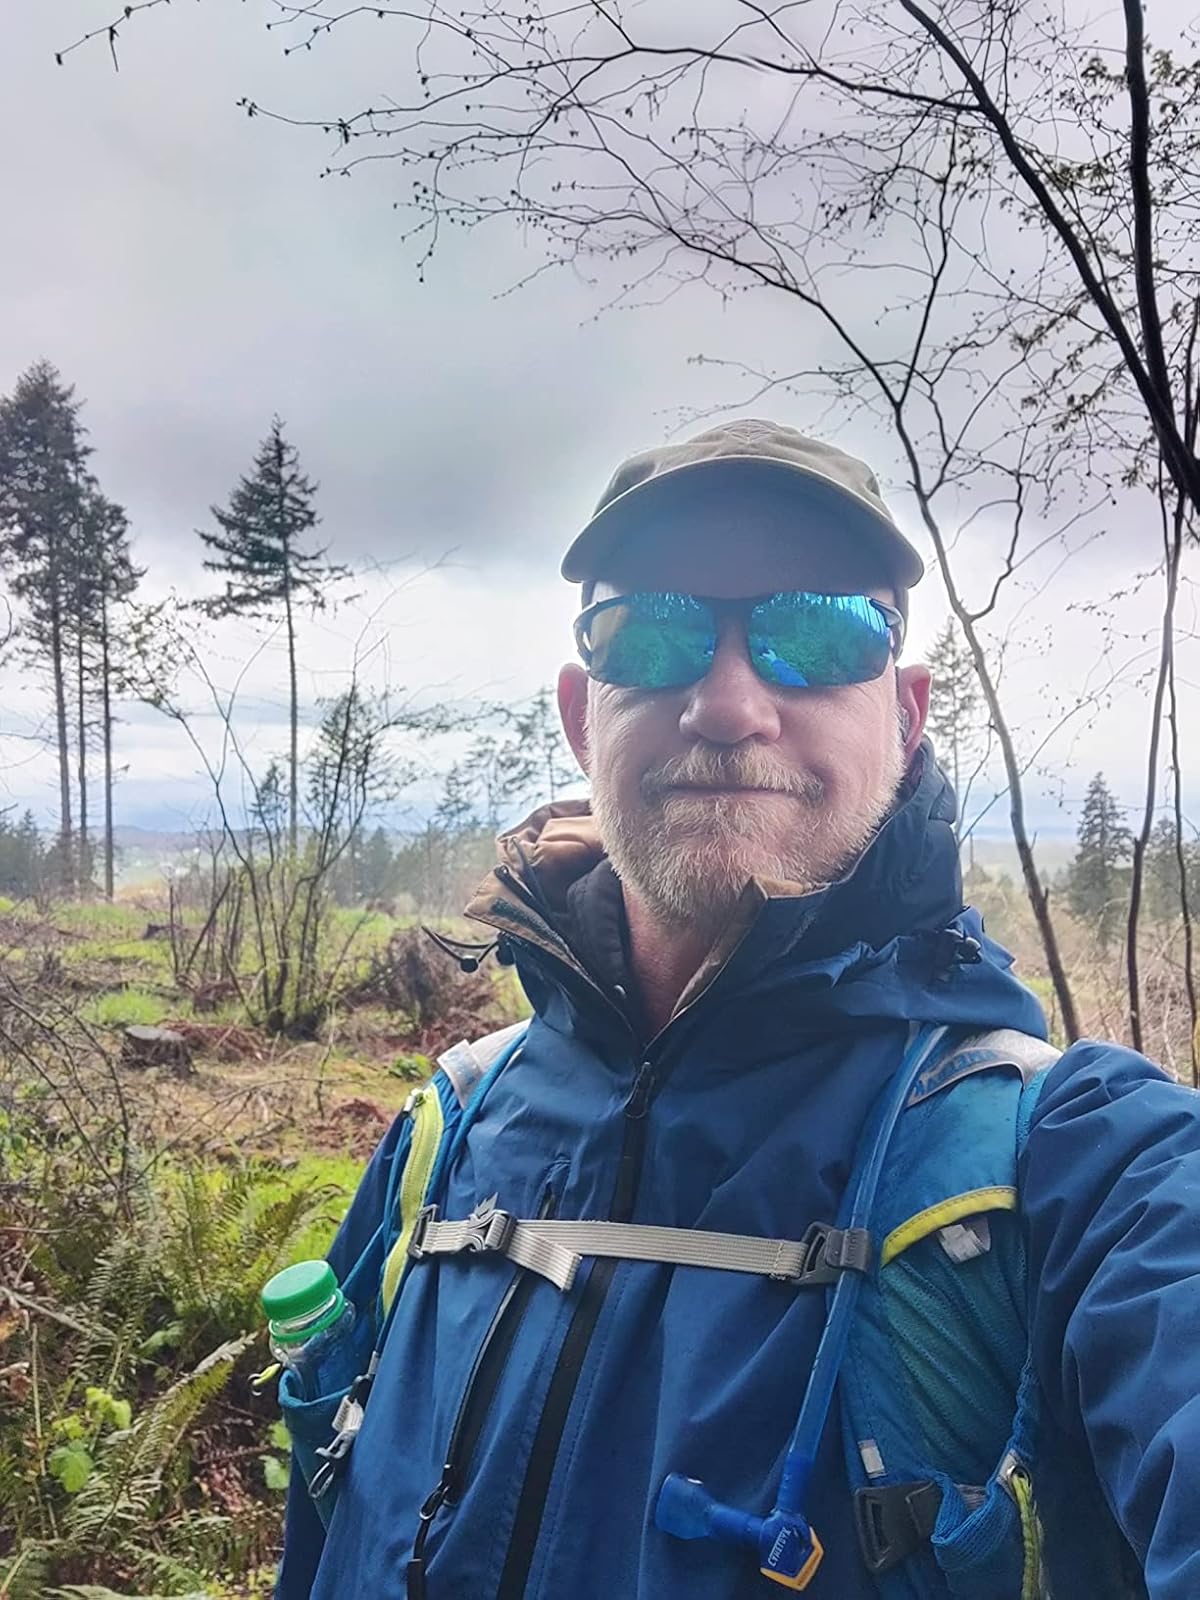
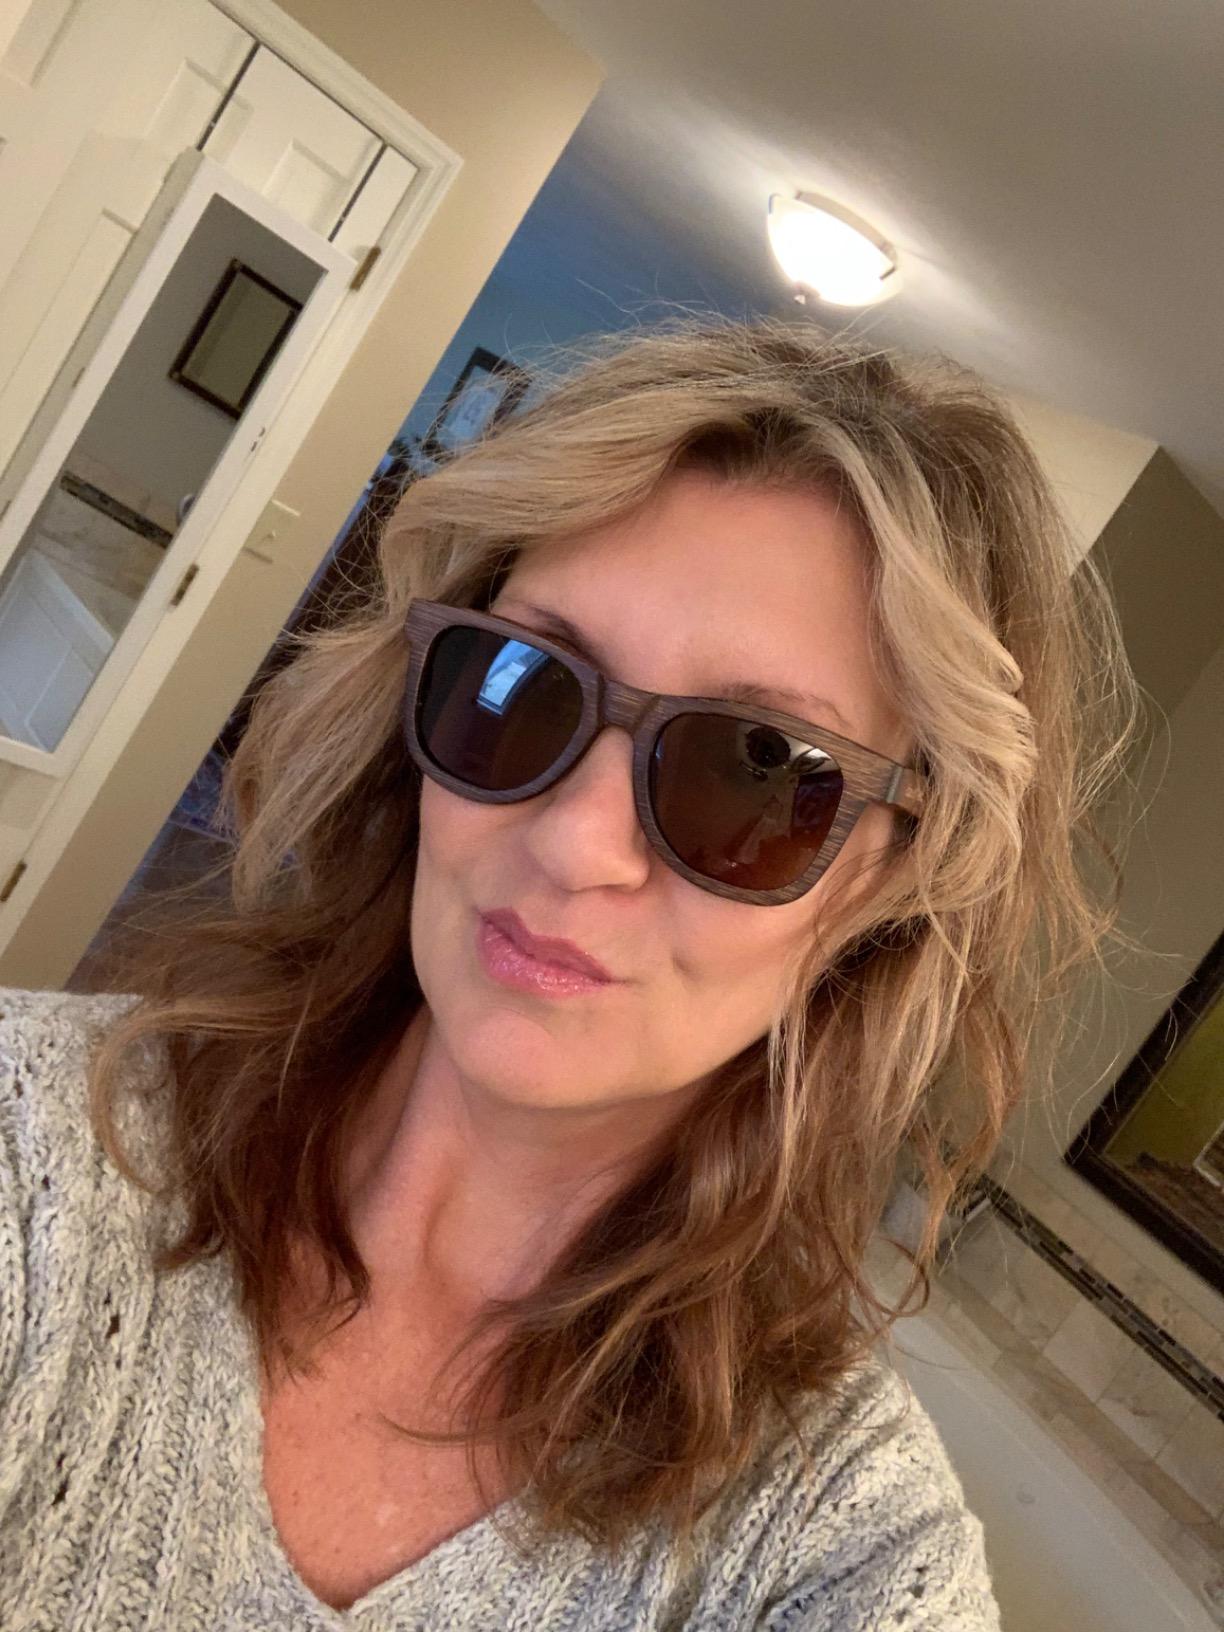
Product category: accessories_sunglasses
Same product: no